Moon Young

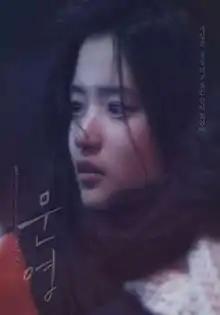
Theatrical poster

Moon Young is a 2015 South Korean drama film written and directed by Kim So-yeon and starring Kim Tae-ri.